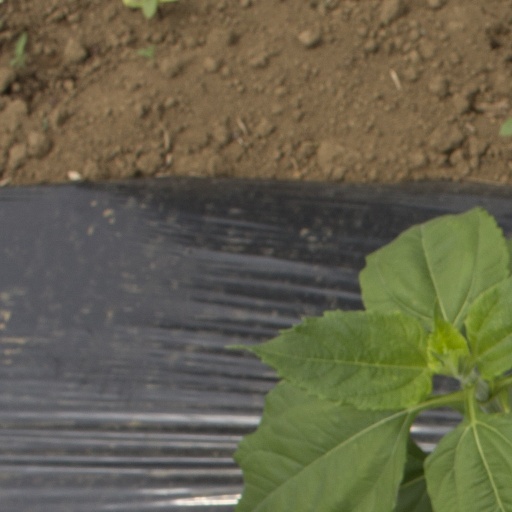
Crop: Jerusalem artichoke